The Crab with the Golden Claws (film)

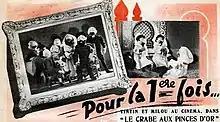
Film poster

The Crab with the Golden Claws is a 1947 Belgian stop motion crime film produced by Wilfried Bouchery for Films Claude Misonne and based on the comic book of the same name from "The Adventures of Tintin" by Hergé. This was the first Tintin story to be adapted into a movie and follows the story of the comic almost exactly.